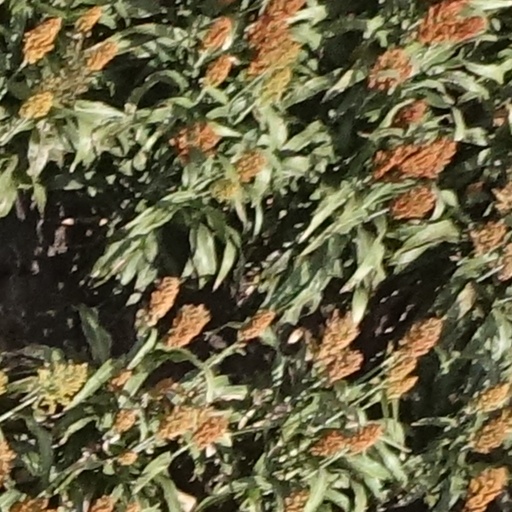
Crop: sorghum